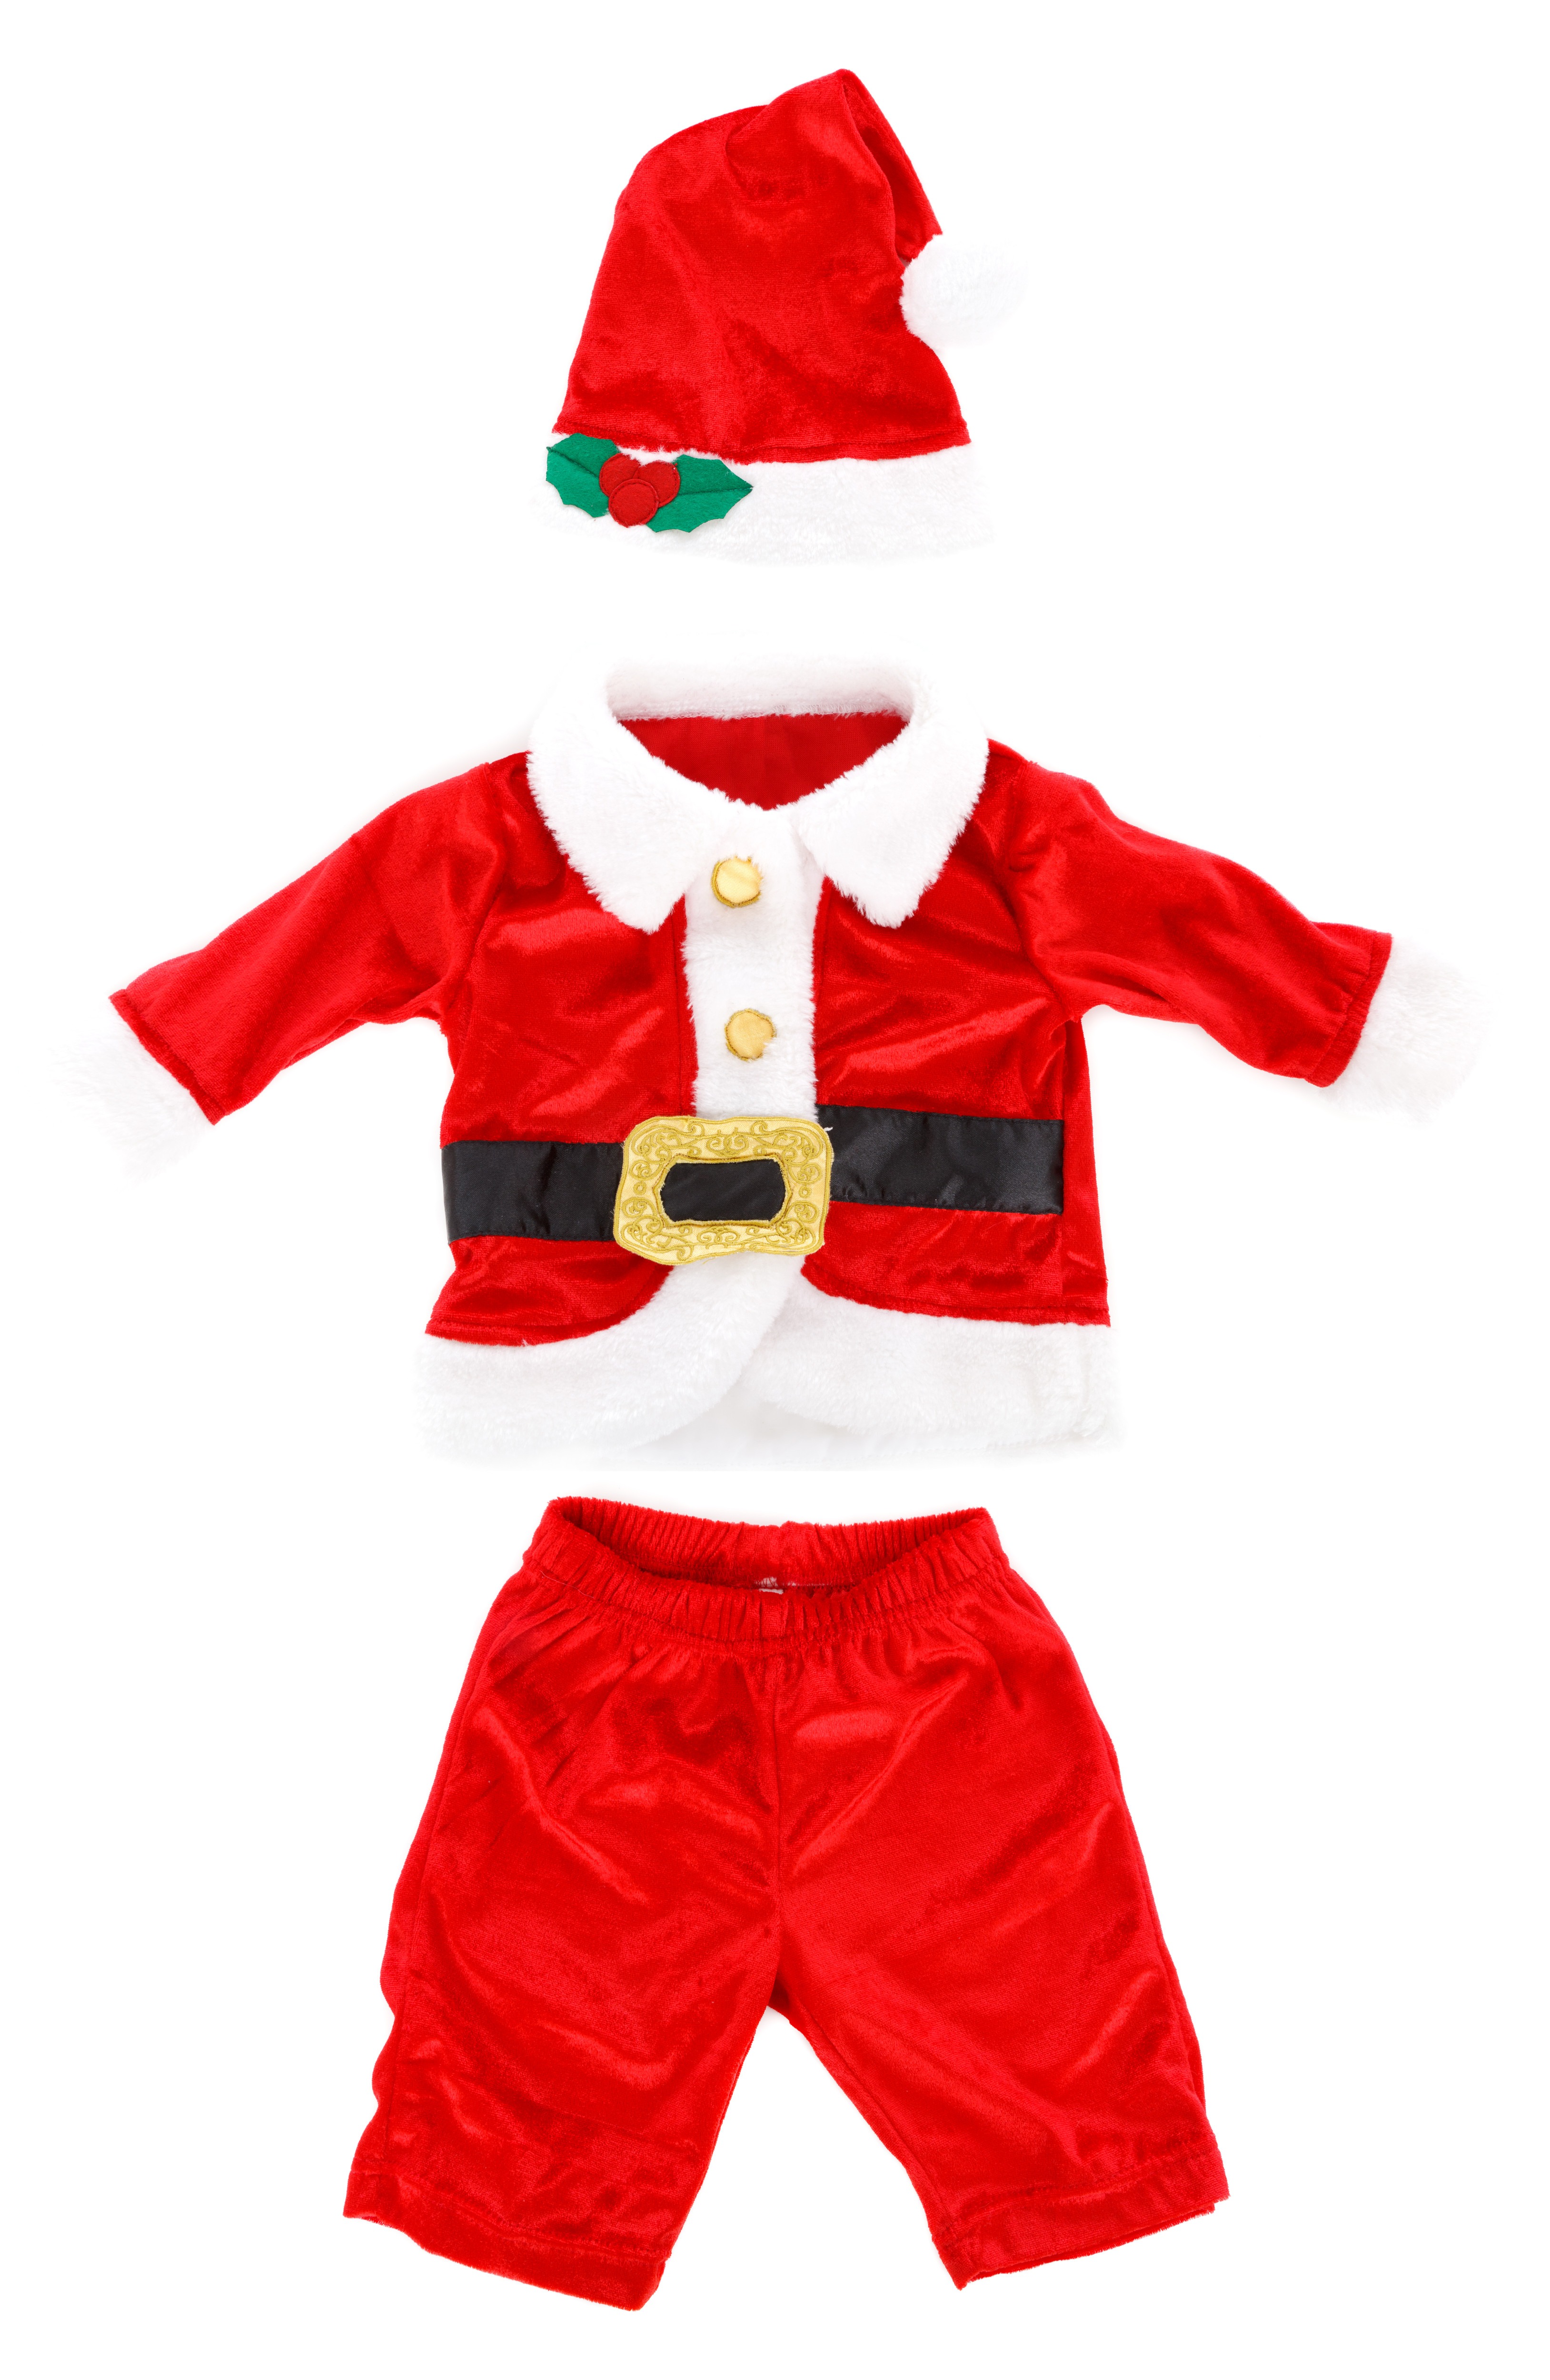
suit, white, isolated, celebration, fur, red, holiday, hat, clothing, christmas, season, santa, seasonal, noel, claus, tradition, costume, xmas, clothes, traditional, fictional character